Grenoble

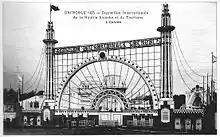
Gate of the exposition in 1925

During his return from the island of Elba in 1815, Napoleon took a road that led him near Grenoble at Laffrey. There he met the Royalist Régiment d'Angoulême (former 5th) of Louis XVIII's Royal Army. Napoleon stepped toward the soldiers and said these famous words: "If there is among you a soldier who wants to kill his Emperor, here I am." The soldiers all joined his cause. After that, Napoleon was acclaimed at Grenoble and General Jean Gabriel Marchand could not prevent Napoleon from entering the city through the Bonne gate. He said later: "From Cannes to Grenoble, I still was an adventurer; in that last city, I came back a sovereign". But after the defeat of Waterloo, the region suffered from a new invasion of Austrian and Sardinian troops.